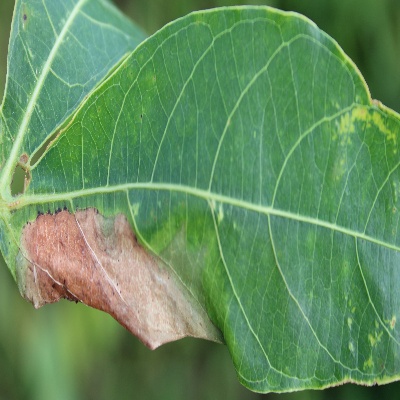
Crop: Cassava
Condition: bacterial blight